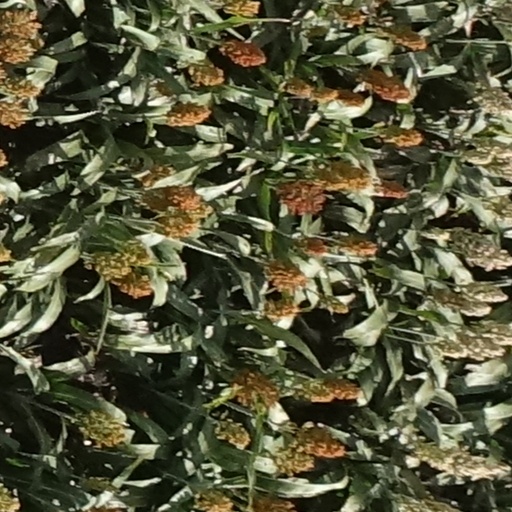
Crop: sorghum